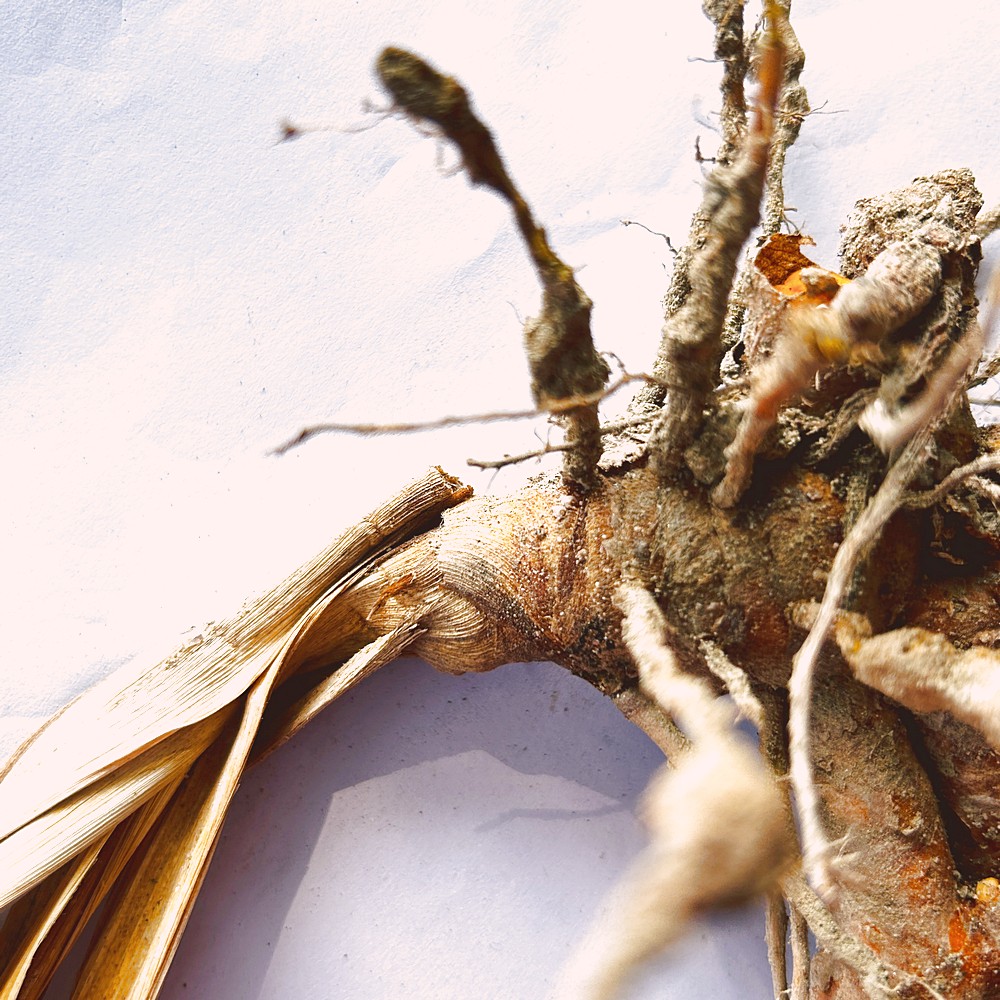
Label: Rhizome Disease Root